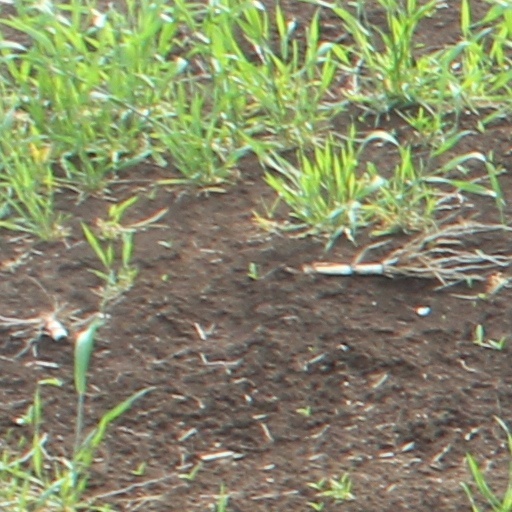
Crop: wheat